Alfred Zoff

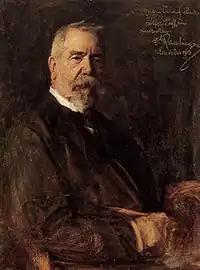
Alfred Zoff (1913); portrait by Heinrich Rauchinger.

Alfred Zoff (11 December 1852, in Graz – 12 August 1927, in Graz) was an Austrian Post-Impressionist landscape painter.